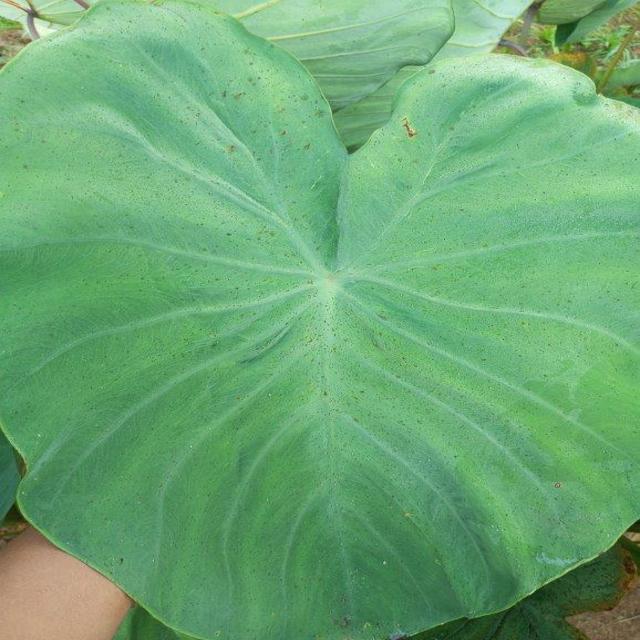
Label: Healthy